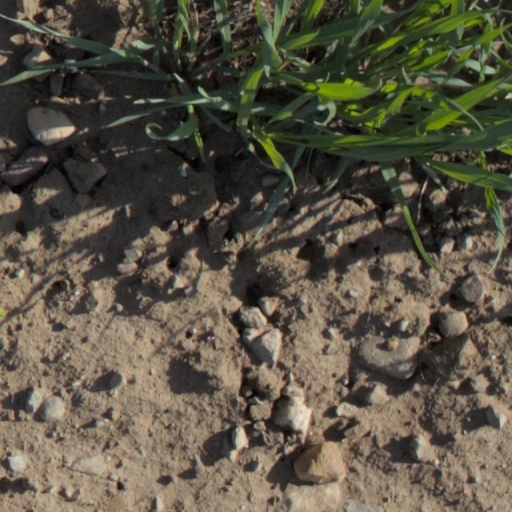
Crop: wheat